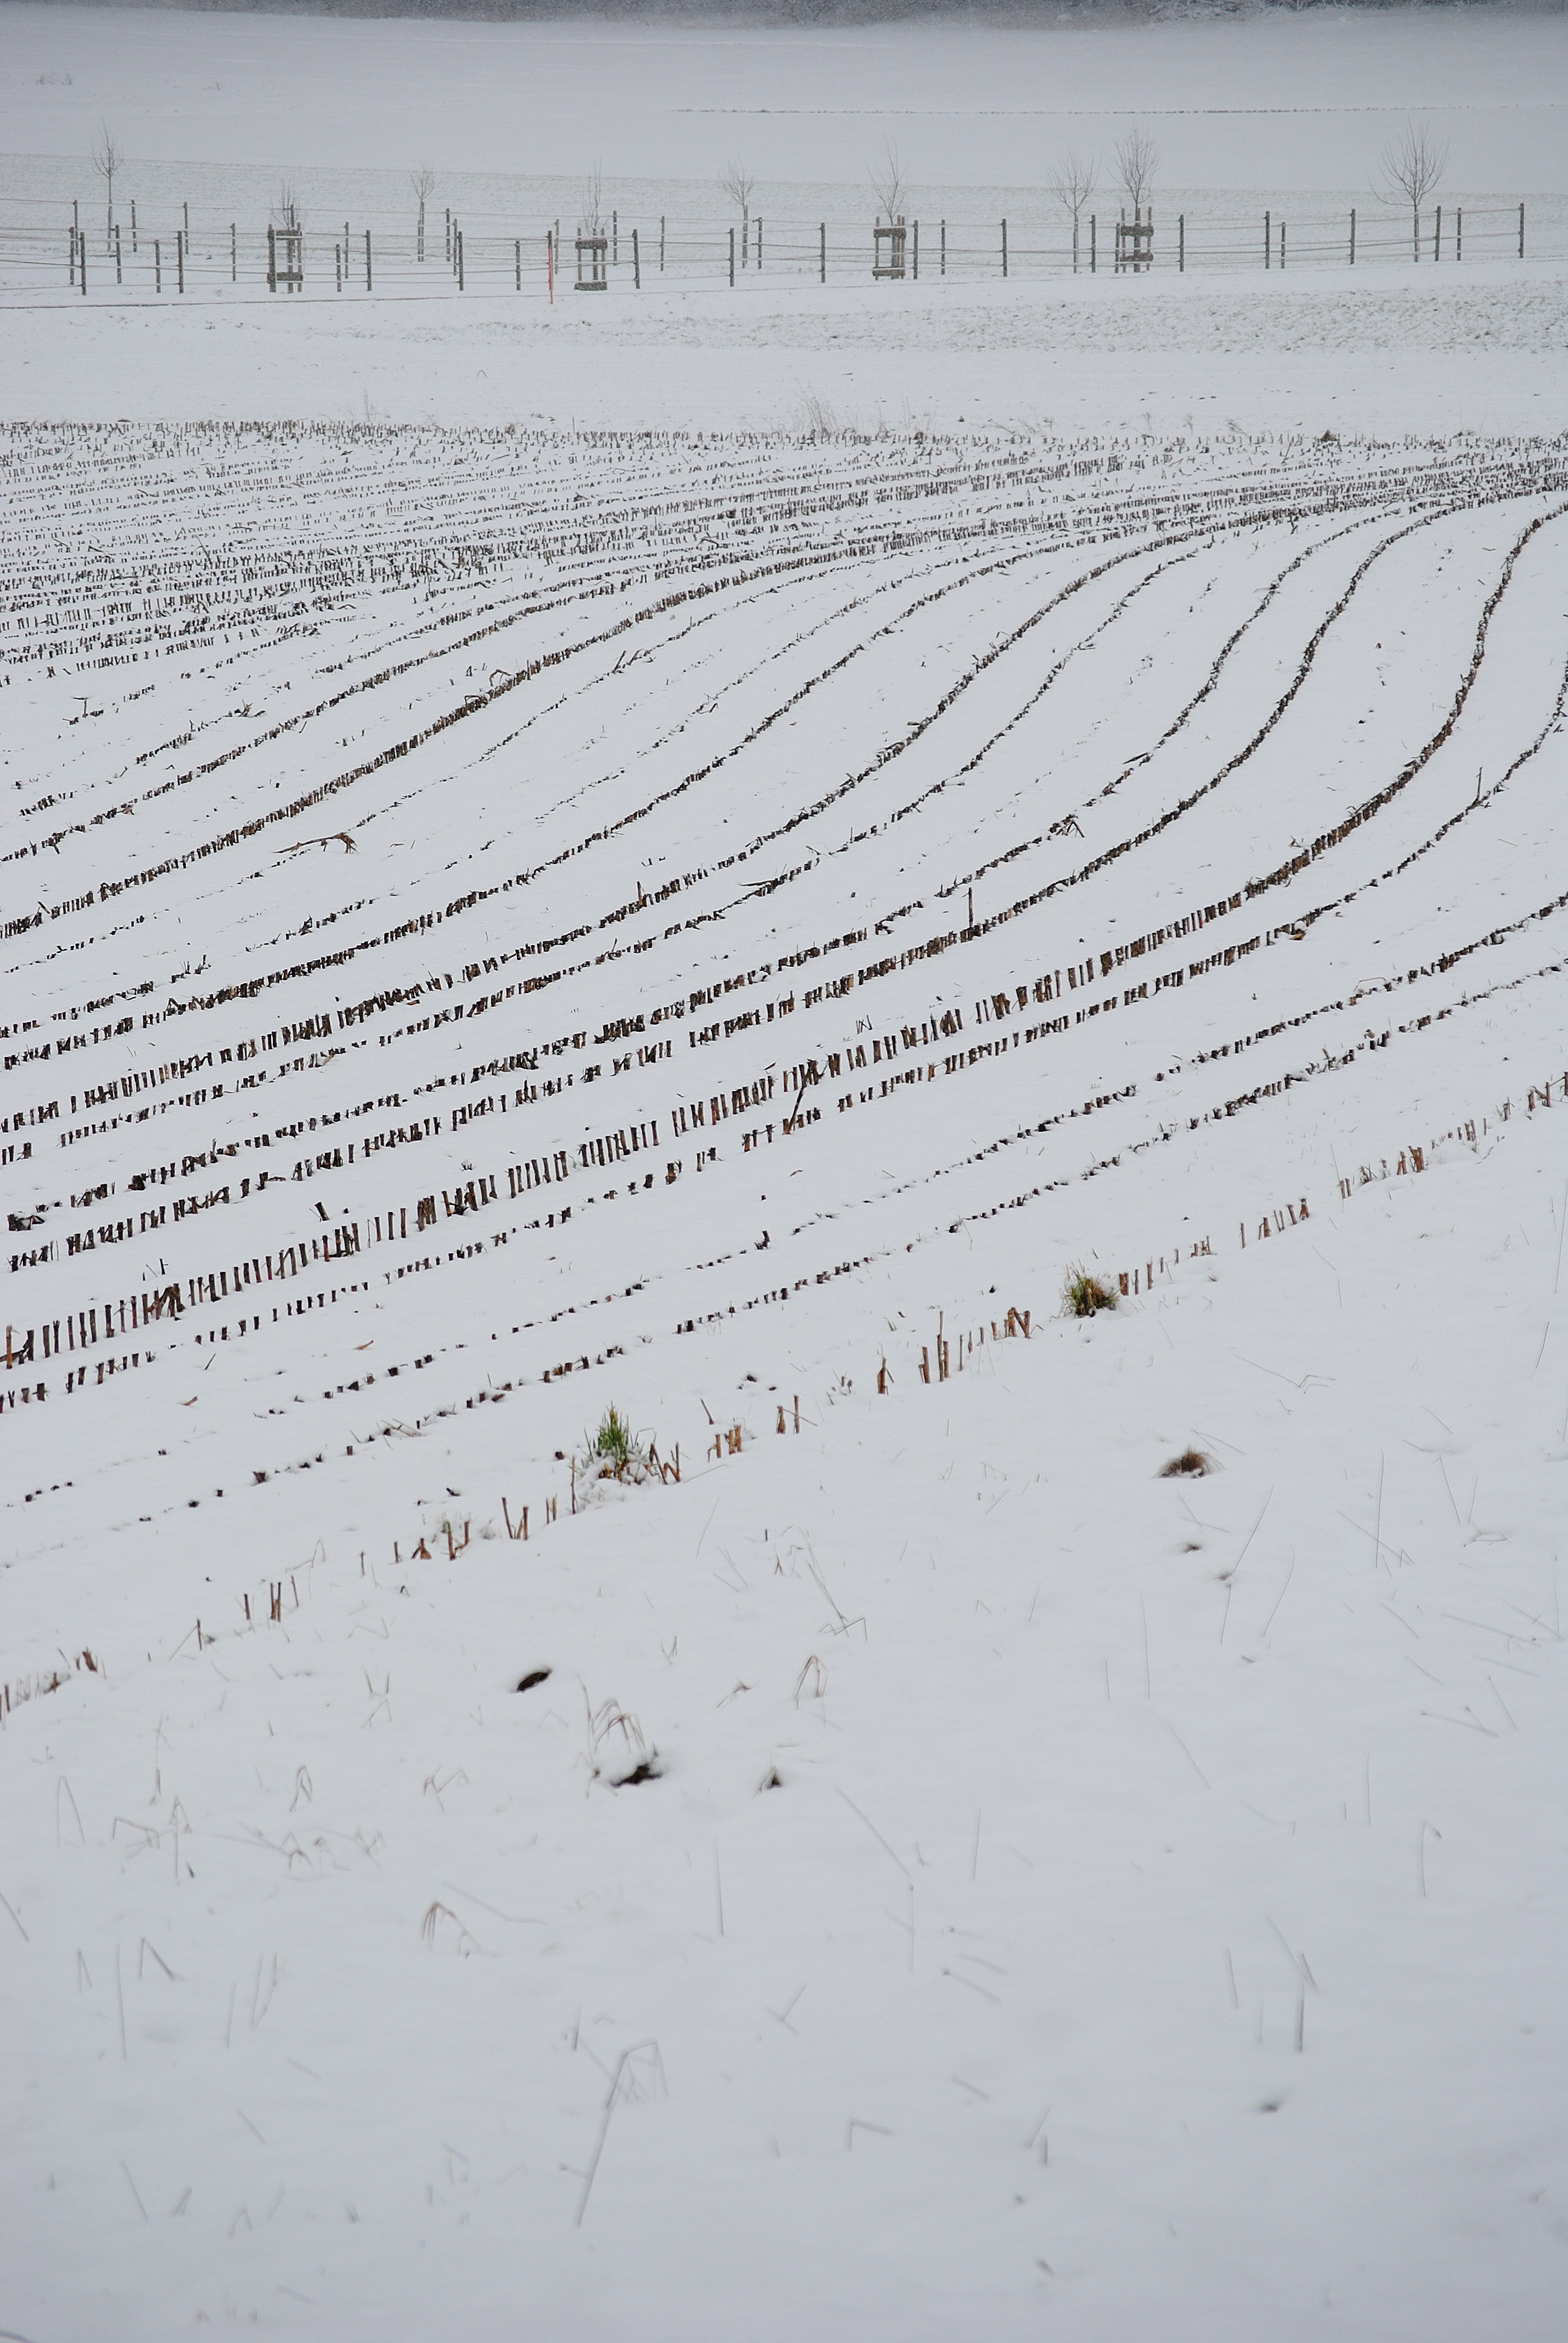
snow, winter, white, line, weather, corn, snowy, lines, sketch, drawing, text, handwriting, shape, wintry, arable, glean